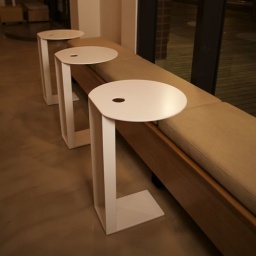
lovejoy tables in white with votive/vase/ cable management hole